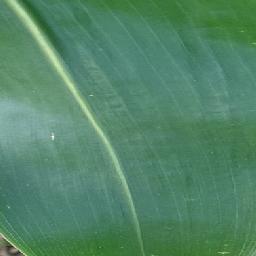
Label: Corn_(Maize)___Healthy